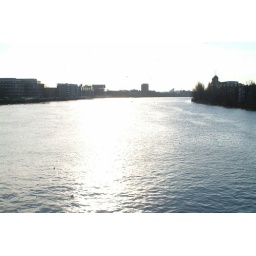
The river Thames looking East, downriver from Hammersmith bridge in the morning